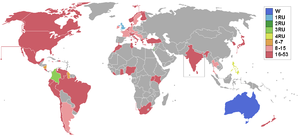
Miss Monde 1968, est la 18ᵉ élection de Miss Monde, qui s'est déroulée au Lyceum Theatre de Londres, au Royaume-Uni, le 17 novembre 1968.